Ruta graveolens

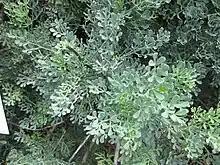
Foliage

Rue is a woody, perennial shrub. Its leaves are oblong, blue green and arranged bipinnately with rounded leaflets; they release a strong aroma when they are bruised.